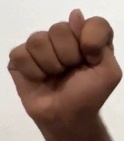
ASL sign: T